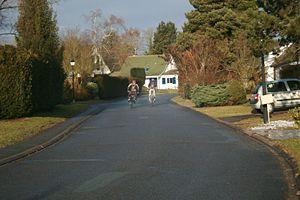
Quartier résidenciel du Parc de Lésigny, Lésigny (Seine-et-Marne).
Lésigny est une commune française située dans le département de Seine-et-Marne en région Île-de-France.